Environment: real
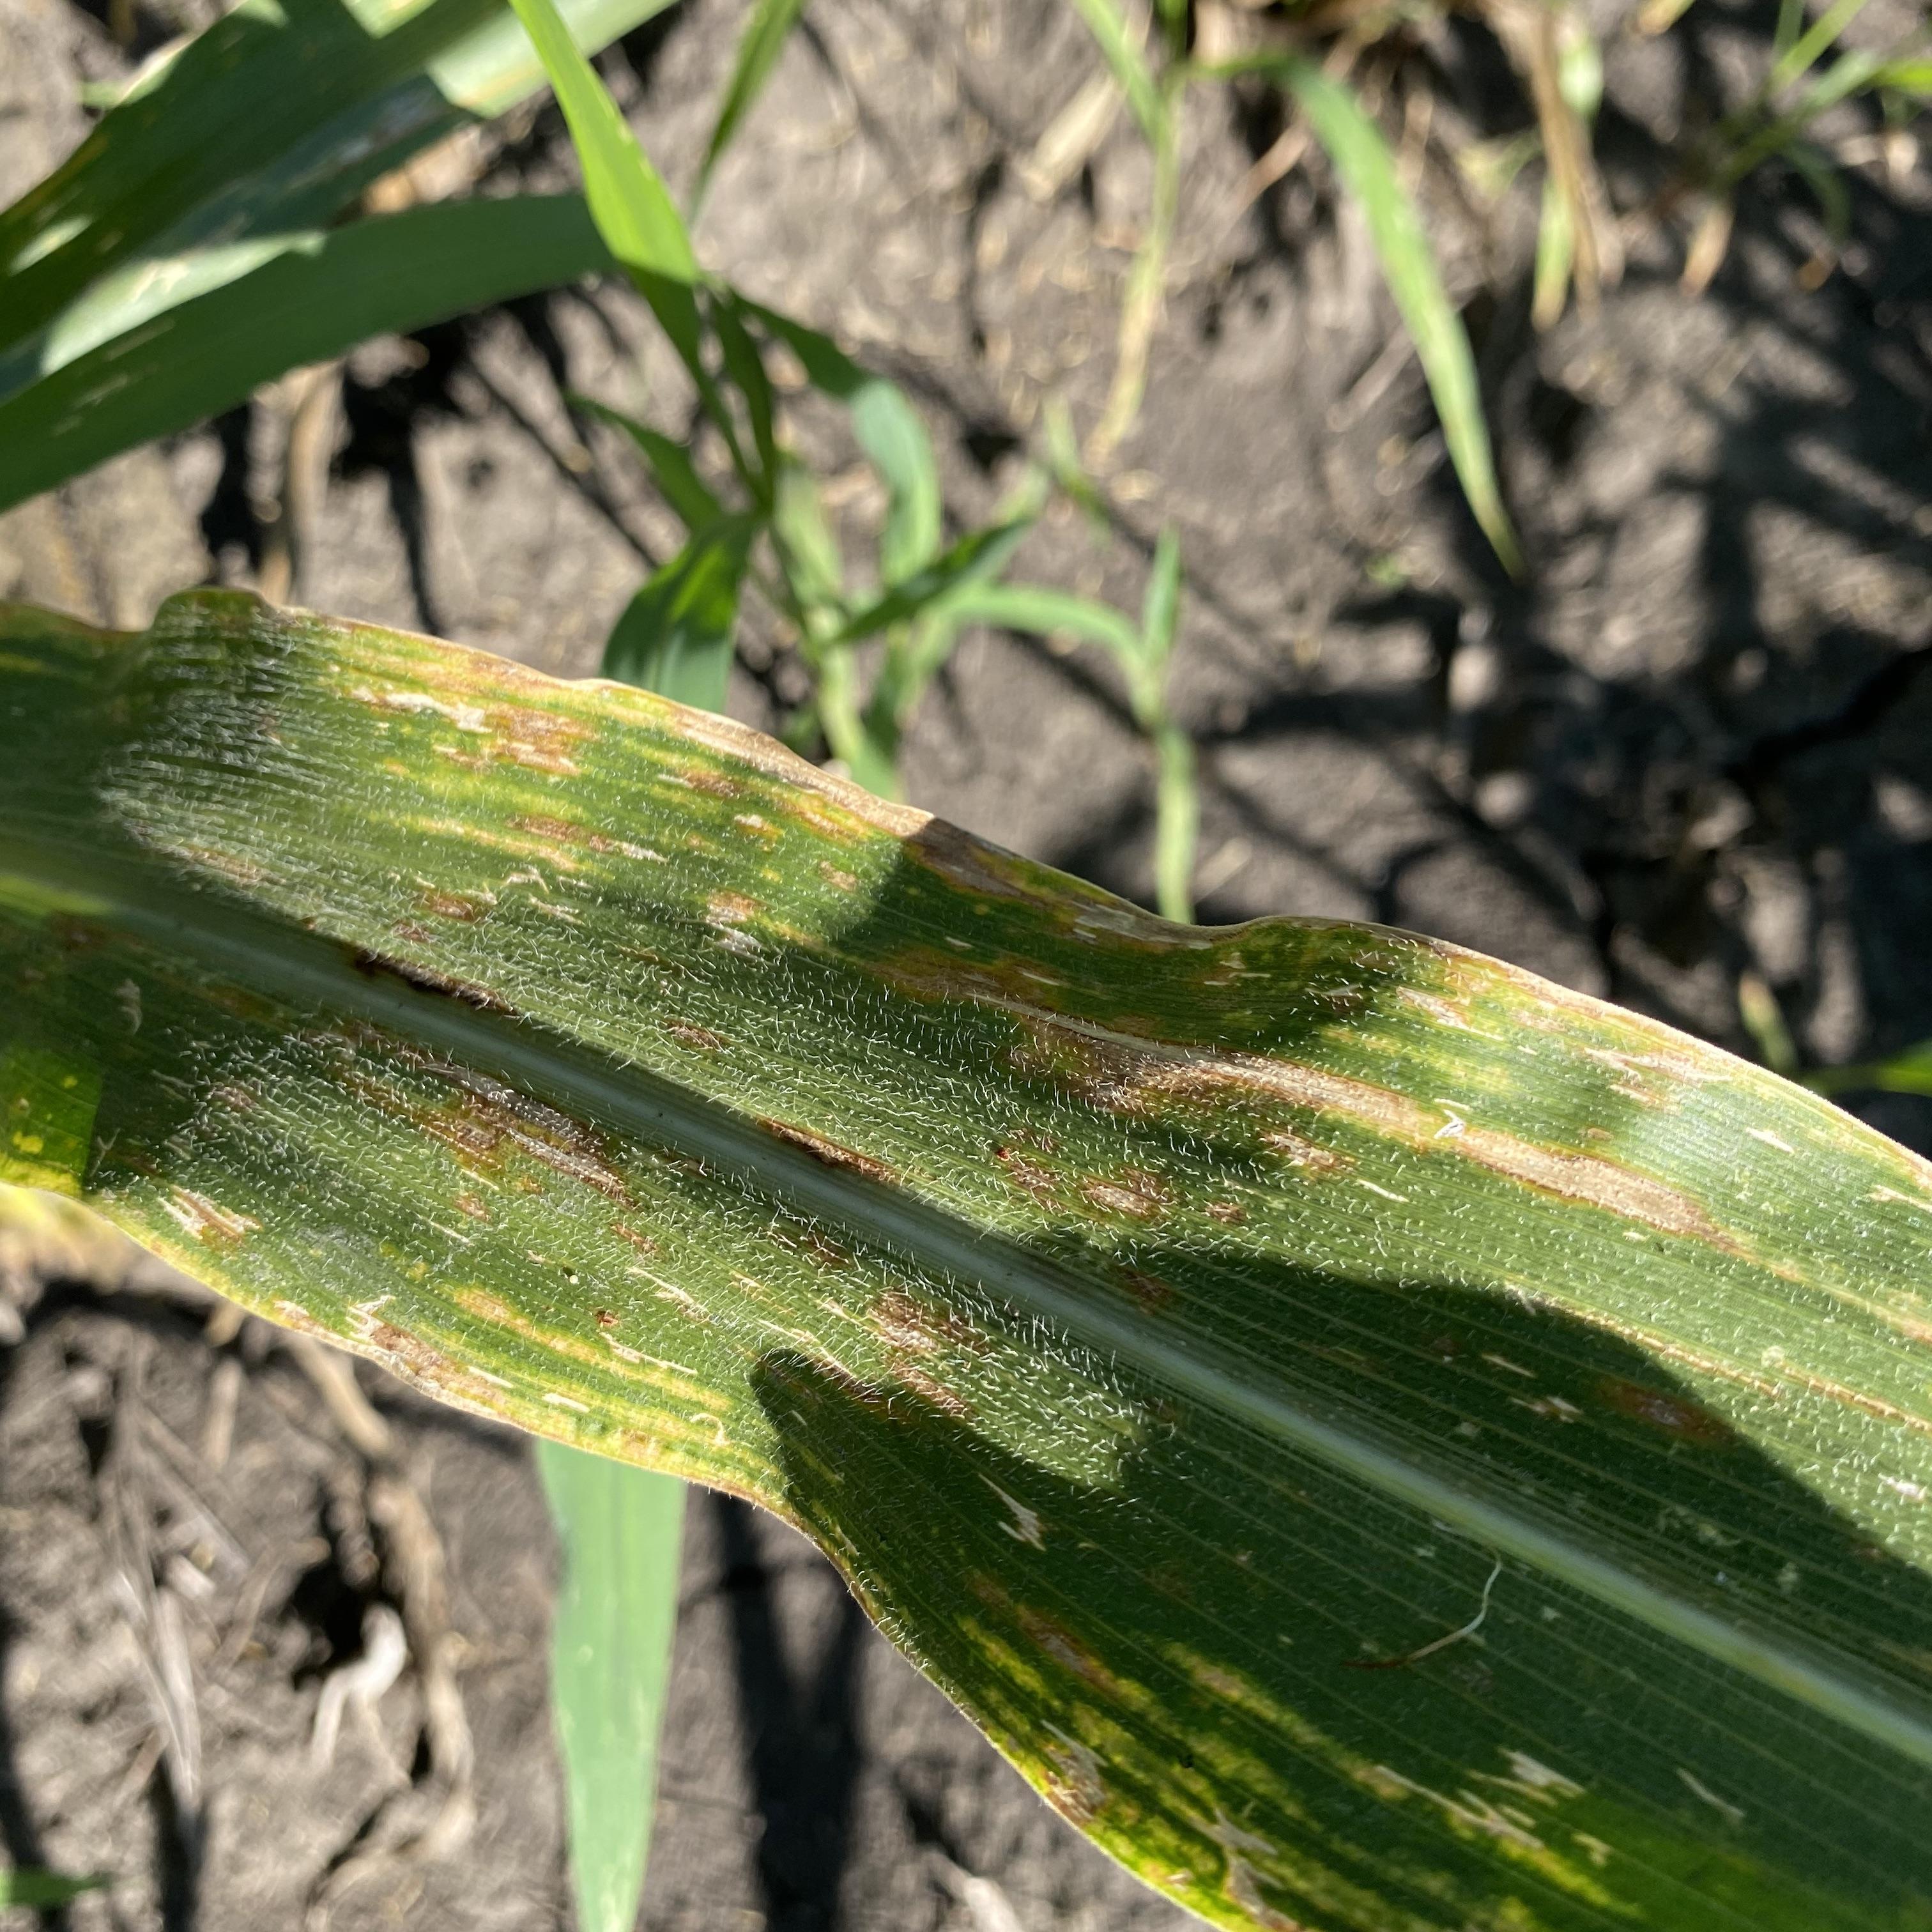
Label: gray_leaf_spot